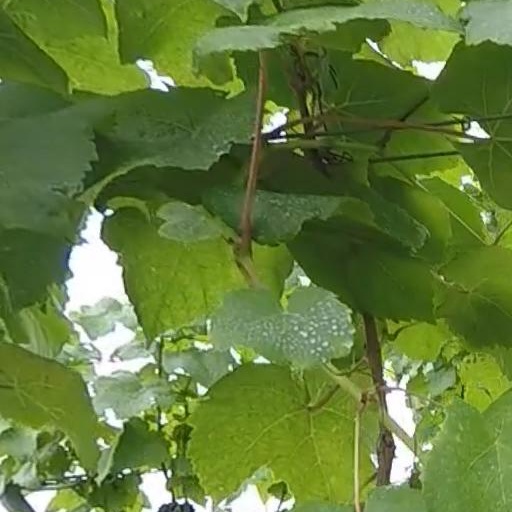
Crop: grape